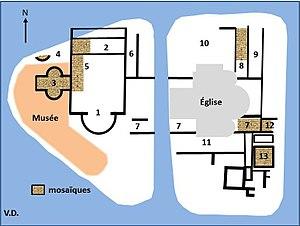
Villa gallo-romaine de Montcaret (Dordogne). Plan du site. 1=Grande salle à abside, 2=zone de l'hypocauste, 3=salle cruciforme, 4= construction circulaire, 5=vestibule de la grande sale
La villa gallo-romaine de Montcaret est une villa gallo-romaine située à Montcaret, en France, classée monument historique. Les vestiges ont été partiellement dégagés entre 1921 et 1939. Ils correspondent à la partie résidentielle de la villa et ont conservé en place d'importants éléments de mosaïques. D'après ces mosaïques qui décoraient de grandes salles de réception et des thermes privés agencés autour d'une vaste cour, Catherine Balmelle rattache la villa de Montcaret aux luxueuses demeures aristocratiques d'Aquitaine des IVᵉ siècle et Vᵉ siècle. Les vestiges et le musée attenant sont visitables toute l'année.